Louis Maurer

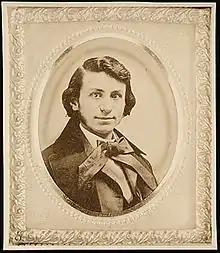
Louis Maurer (before 1900)

Louis Maurer (February 21, 1832 – July 19, 1932) was a German-born American lithographer, and the father of the American painter Alfred Henry Maurer. He was the last surviving artist known to have been employed by Currier and Ives. Prior to his death, Maurer was extensively interviewed about the firm by collector and connoisseur Harry T. Peters for his book "Currier & Ives, Printmakers to the American People".